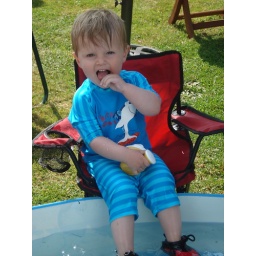
Jack enjoyed sitting on the edge of the pool in his chair